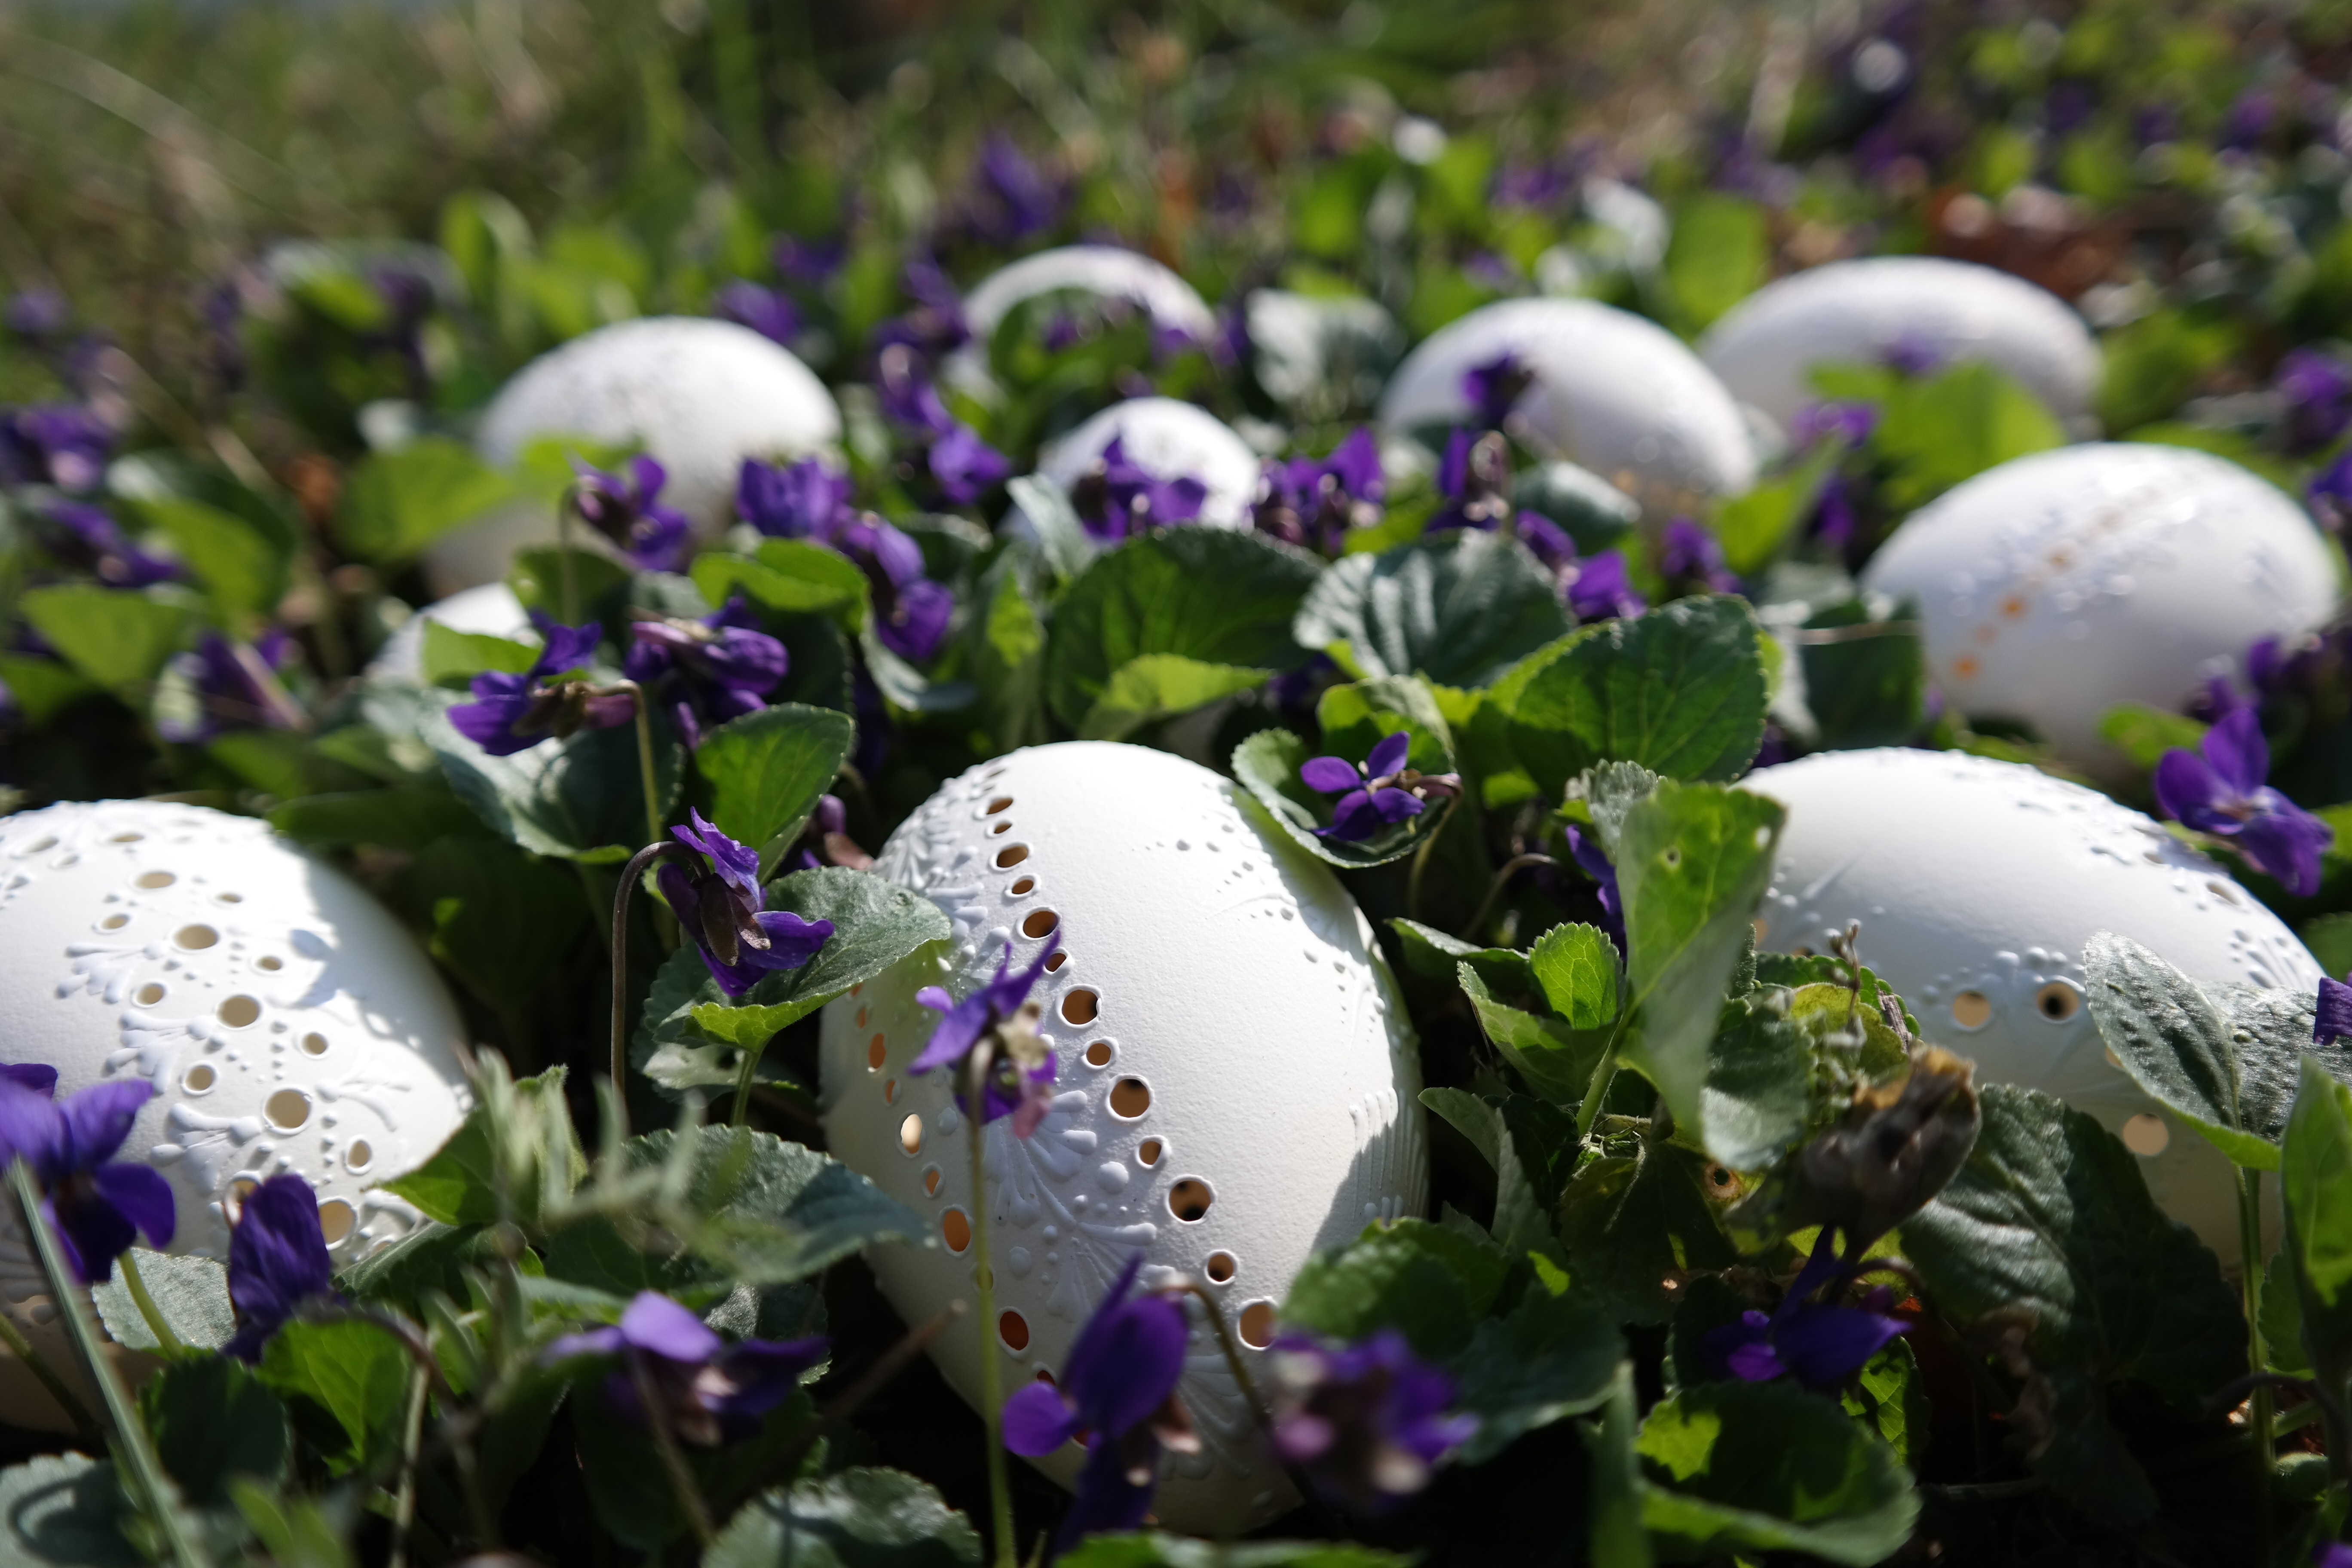
nature, grass, blossom, plant, white, flower, petal, botany, garden, flora, wildflower, violet, easter, crocus, easter eggs, viola, macro photography, pansy, flowering plant, land plant, violet family